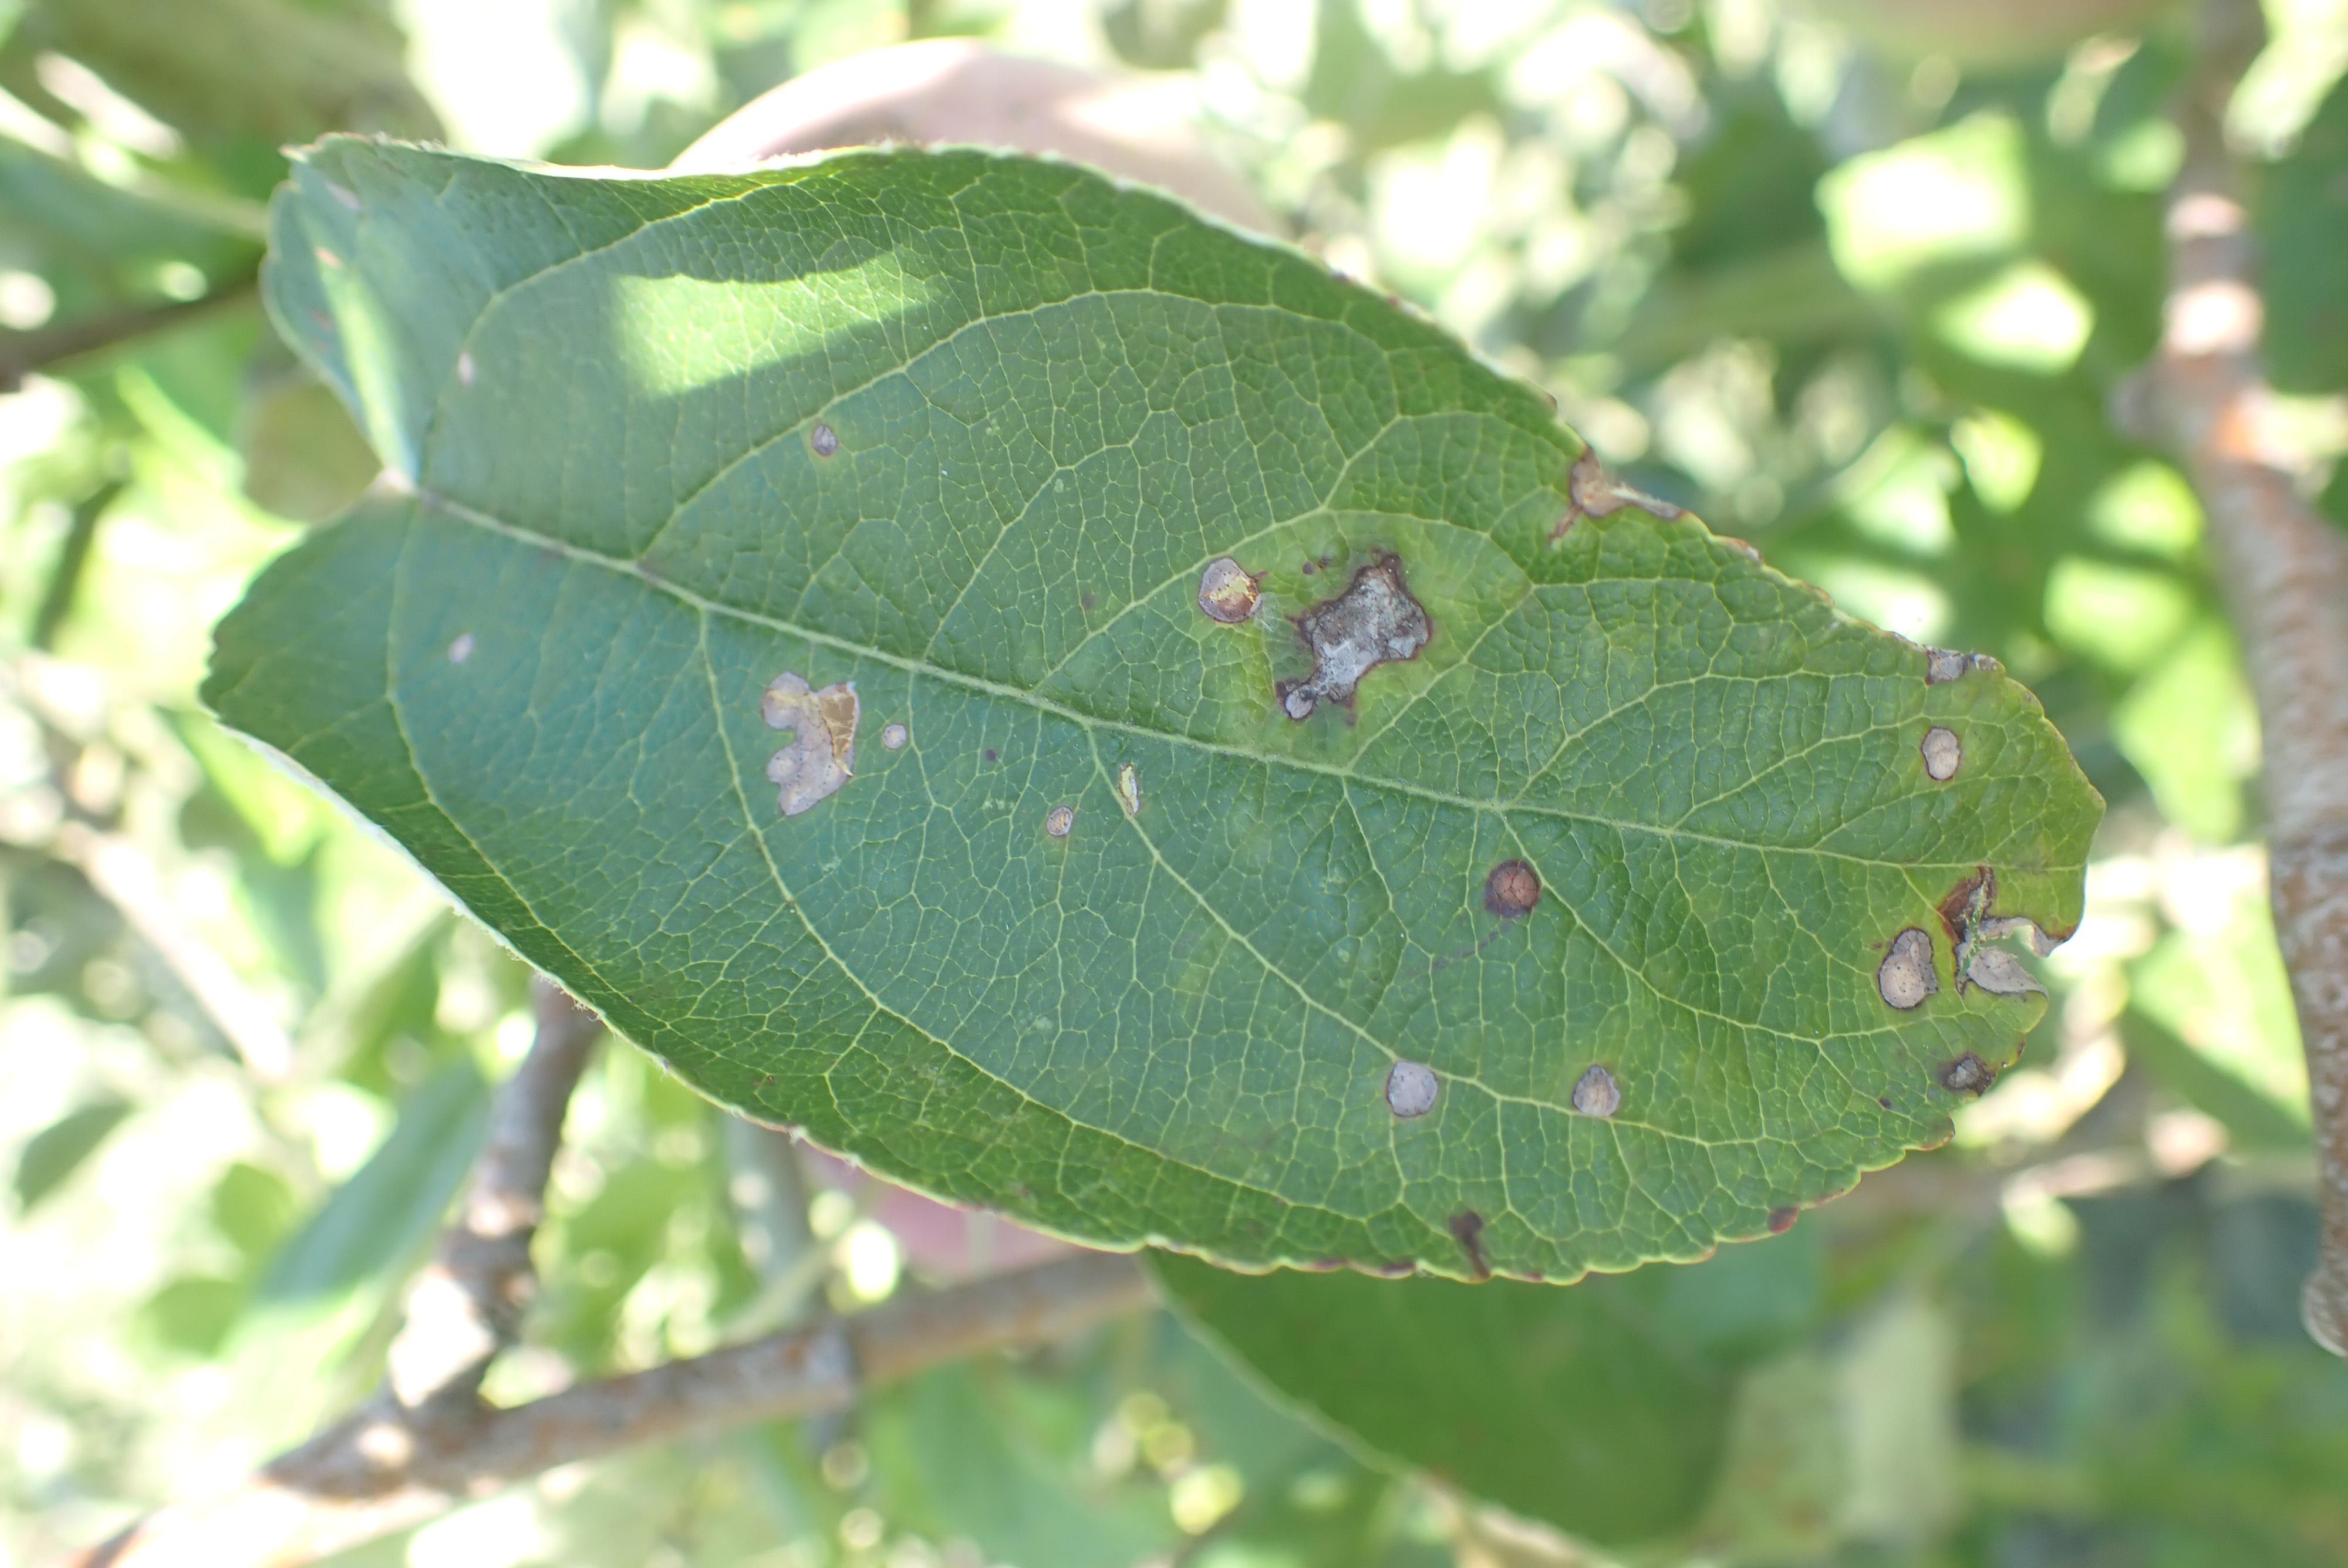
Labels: frog_eye_leaf_spot, complex